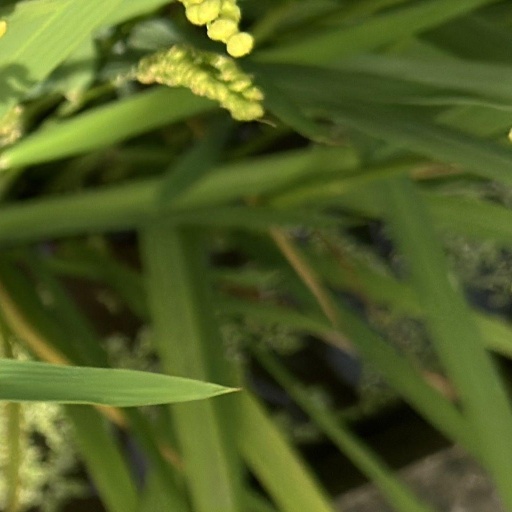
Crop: rice